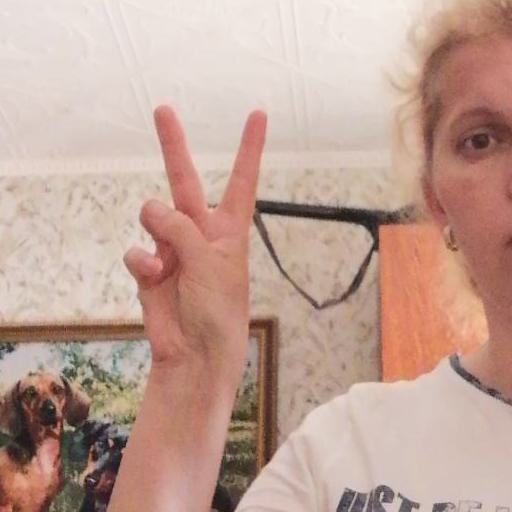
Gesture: peace